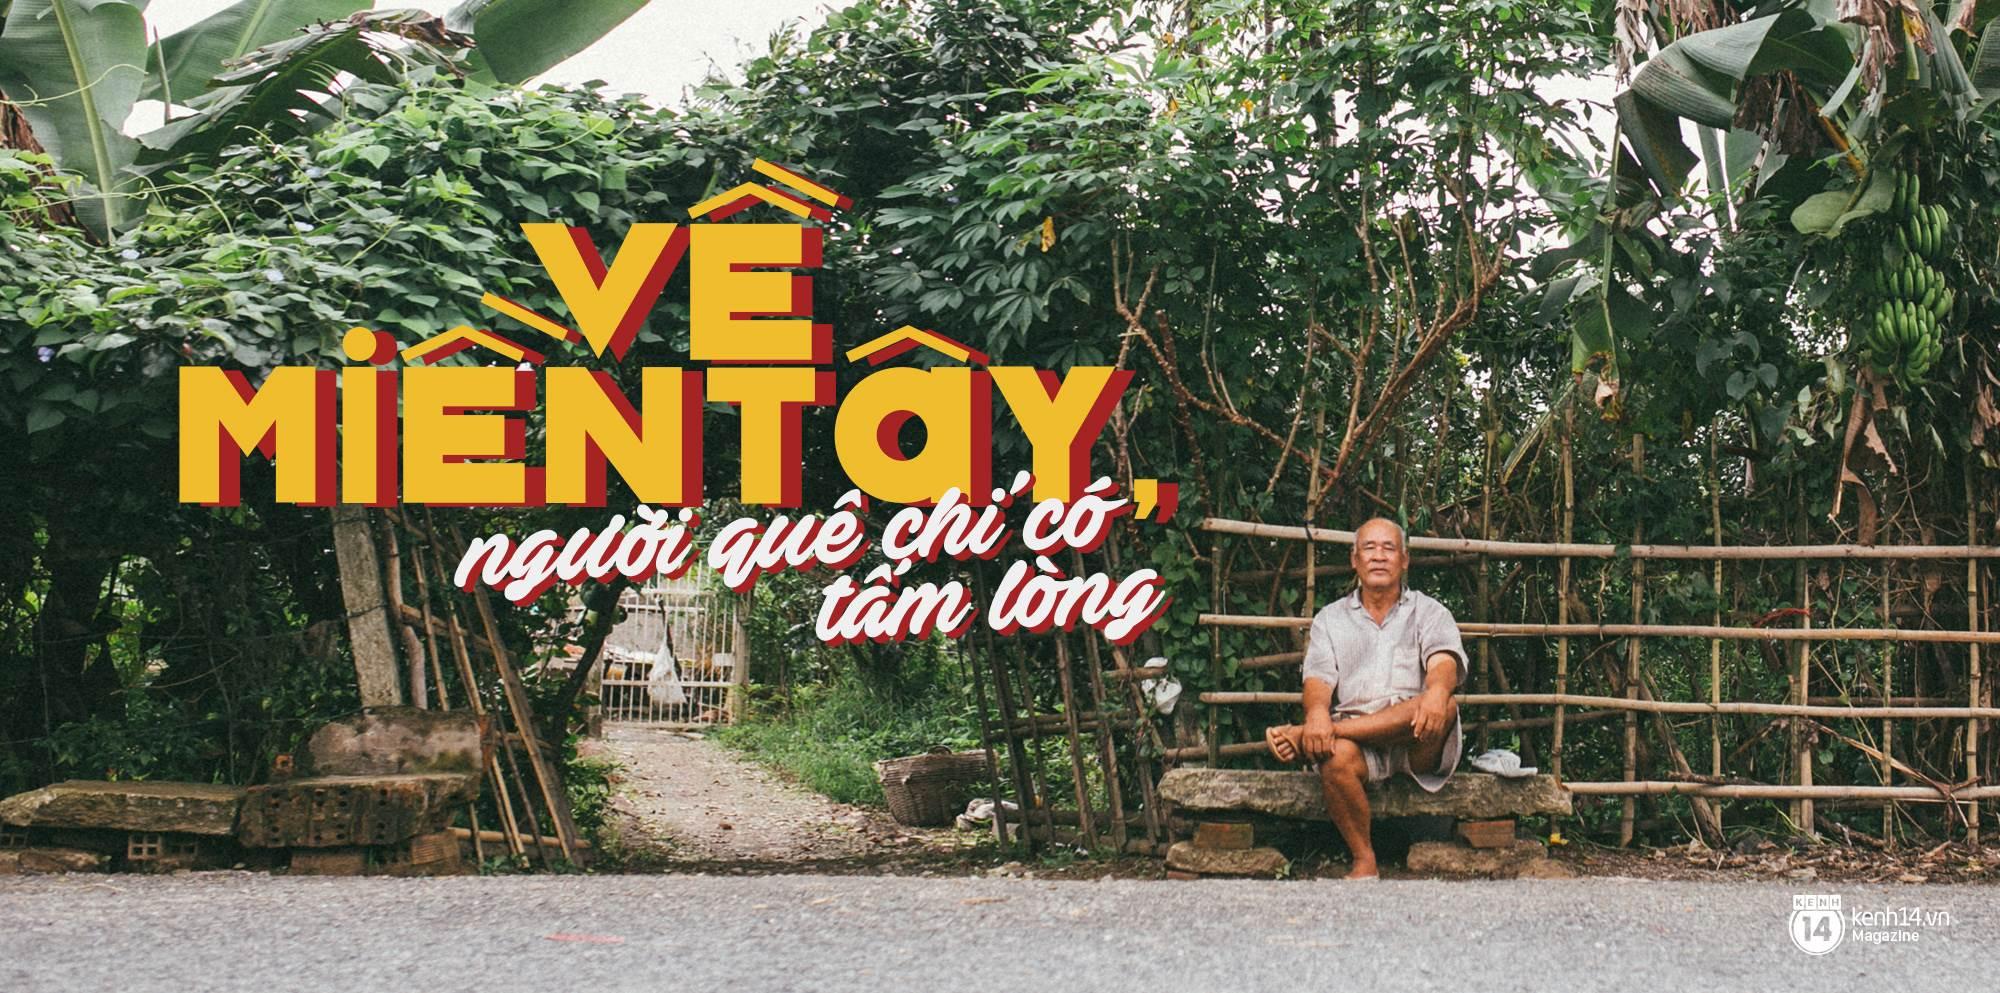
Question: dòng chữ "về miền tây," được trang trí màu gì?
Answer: được trang trí màu vàng